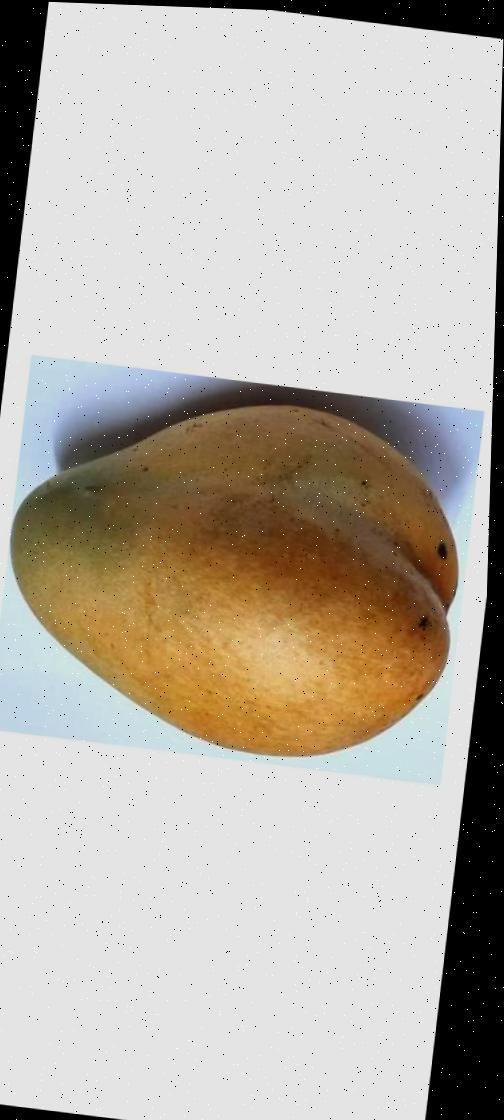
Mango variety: Bari-11